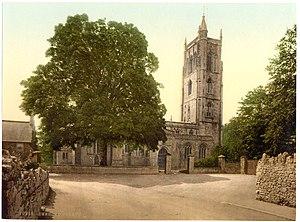
Cheddar est un grand village et une civil parish, situé en Grande-Bretagne, dans la zone de Sedgemoor dans le comté anglais du Somerset. Située plus précisément sur le bord du sud des collines de Mendip, à 9 miles au nord-ouest de la ville de Wells, le village est connu pour les gorges de Cheddar qui sont les plus grandes gorges au Royaume-Uni et qui incluent plusieurs cavernes d'exposition. La ville fournit également un environnement géologique et biologique unique. Un squelette vieux de 10 000 ans a été découvert dans les grottes en 1903 et il serait le plus vieux humain découvert en Grande-Bretagne.